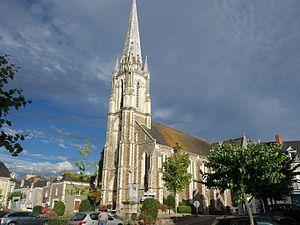
L'église Saint-Pierre de Plessé (1875). Cette église se compose d'une nef et de bas-côtes, d'un transept et d'un chevet à pans. On y voit une statue de saint Clair datant du XVIème ou XVIIème siècle. Français
La liste des églises de la Loire-Atlantique recense de la manière la plus complète possible les églises, cathédrales et basiliques situées dans le département français de la Loire-Atlantique.
Plessé est une commune de l'Ouest de la France, dans le département de la Loire-Atlantique, en région Pays de la Loire.